Michael P. Grace II

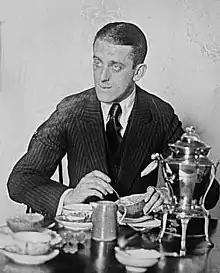

He then produced with Stanley Gilky and Harry Rigby the Broadway production of the musical revue "John Murray Anderson's Almanac", which opened on December 10, 1953, and continued until June 26, 1954. The show ran for 229 performances.